Architecture of Barcelona

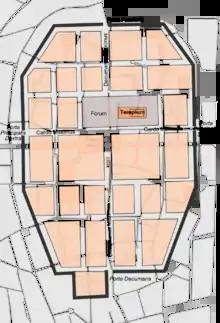
Map of Barcino superimposed on the current plan of the Gothic Quarter.

In the third century BC C. the Romans arrived in the Iberian peninsula and began a colonization process that culminated in the incorporation of all Hispania into the Roman Empire. In the 1st century BC Barcino (Roman Barcelona) was founded, a small walled town that took the urban form of "castrum" and later "oppidum". The Romans were great experts in civil architecture and engineering and provided roads, bridges, aqueducts and cities with a rational layout and basic services such as sewers.